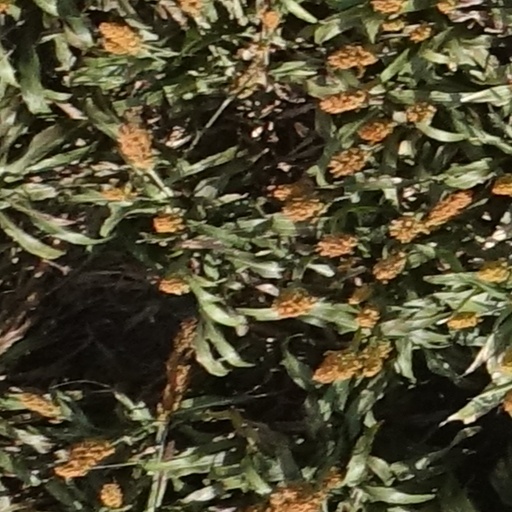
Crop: sorghum